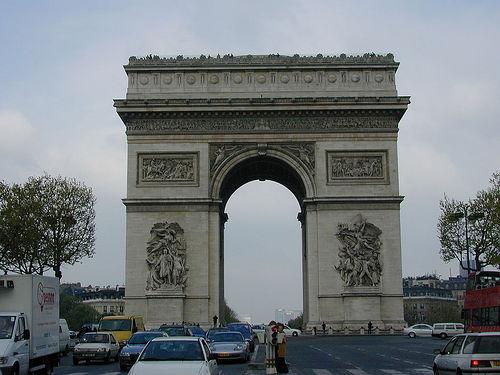
Weather: cloudy or overcast